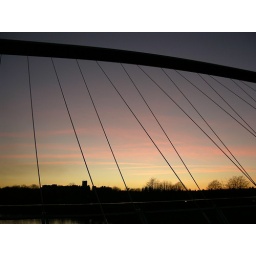
The tower of the old Terrys Cholocate factory seen from the Millenium bridge in York, UK